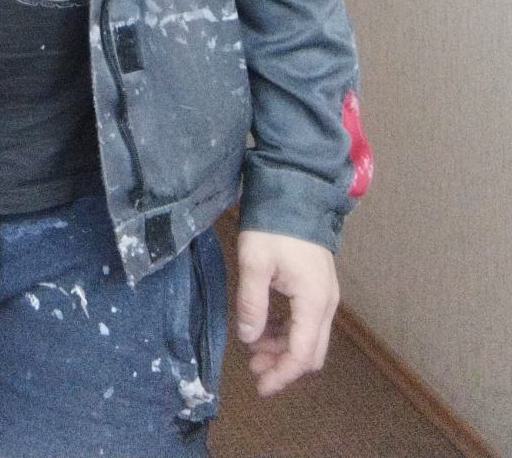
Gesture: no_gesture